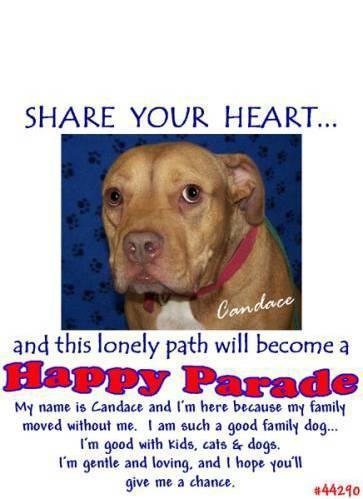
dog